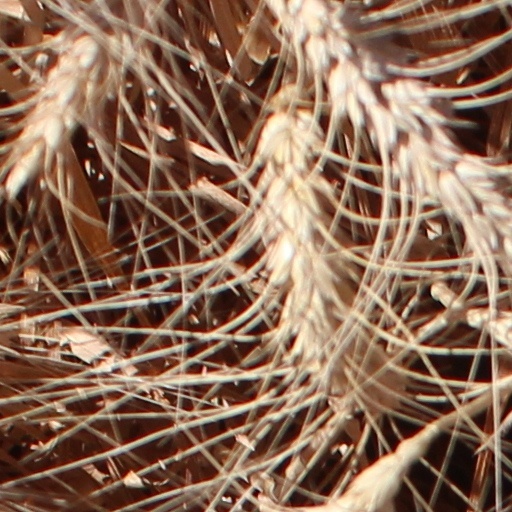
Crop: wheat